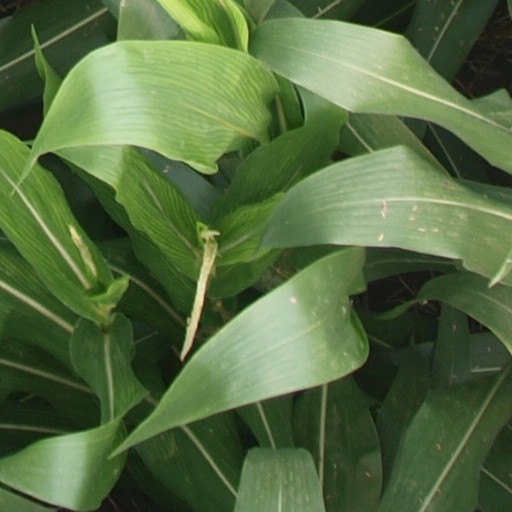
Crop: maize; corn